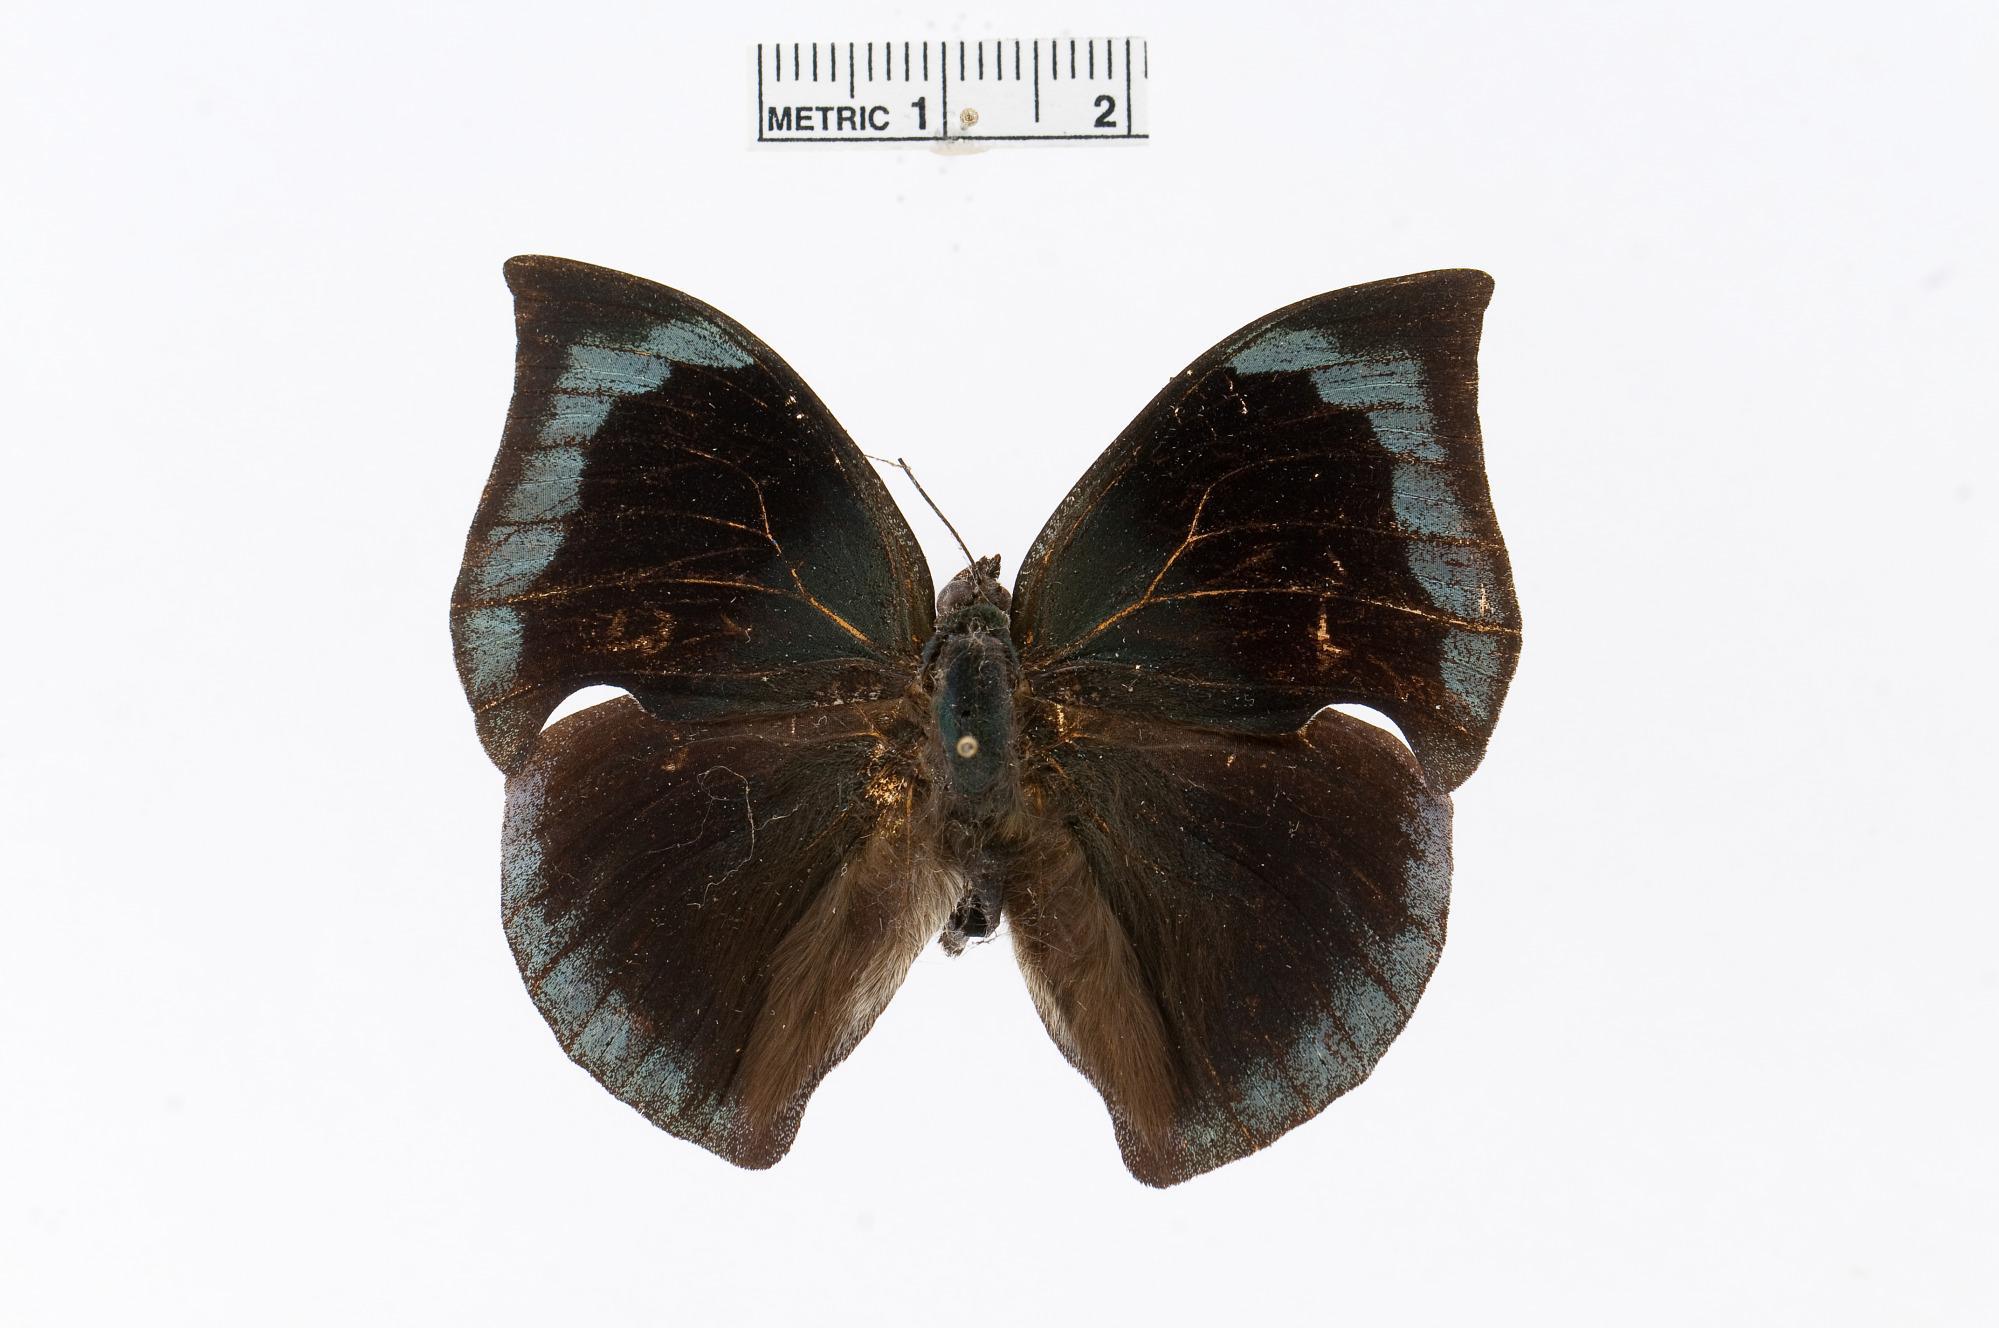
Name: Memphis anassa
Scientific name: Memphis anassa (Felder & Felder, 1862)
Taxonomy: Animalia, Arthropoda, Insecta, Lepidoptera, Nymphalidae, Charaxinae